Compulsion (1959 film)

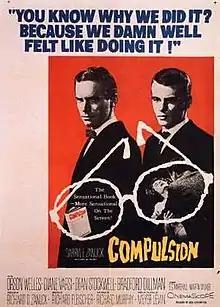
Theatrical release poster

Compulsion is a 1959 American crime drama film directed by Richard Fleischer, based on the 1956 novel of the same title by Meyer Levin, which in turn is a thinly fictionalized account of the Leopold and Loeb murder trial. The film stars Dean Stockwell and Bradford Dillman as the perpetrators (called Judd Steiner and Artie Straus in the film), and Orson Welles as their defense attorney Jonathan Wilk (based on Clarence Darrow). Diane Varsi, E. G. Marshall, and Martin Milner play supporting roles.